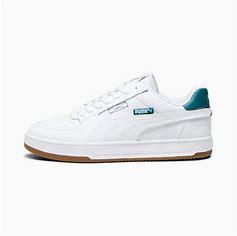
Brand: Puma
Model: Caven